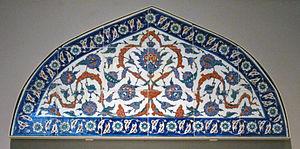
Au sens premier, l’arabesque est un motif ornemental composé de rinceaux végétaux pouvant former des entrelacs plus ou moins complexes. Les arabesques ont été identifiés en Occident au XVᵉ siècle comme un élément de l'art islamique, d'où leur nom. Mais en Occident ce terme a été utilisé pour désigner par extension des entrelacs et des rinceaux divers, y compris ceux de tradition occidentale, même lorsqu'ils n'ont aucune correspondance avec les motifs arabes.